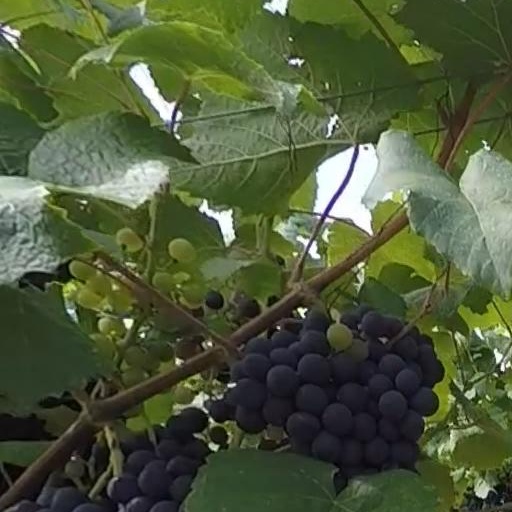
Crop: grape